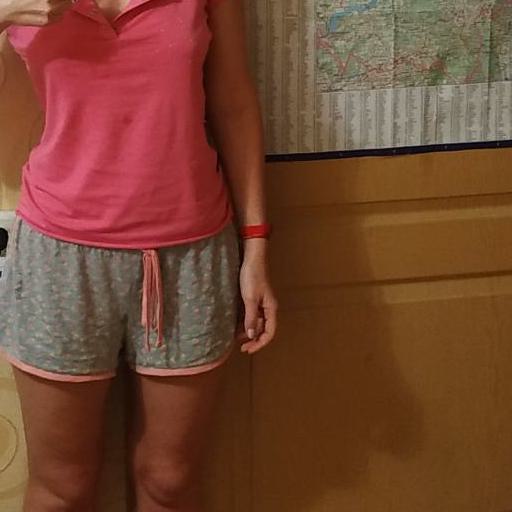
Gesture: no_gesture